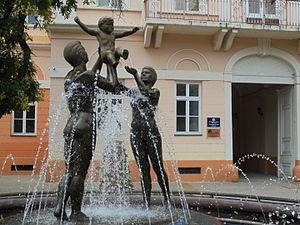
Le bâtiment du district de Velika Kikinda est situé à Kikinda, dans la province de Voïvodine et dans le district du Banat septentrional, en Serbie. Il est inscrit sur la liste des monuments culturels de grande importance de la République de Serbie.